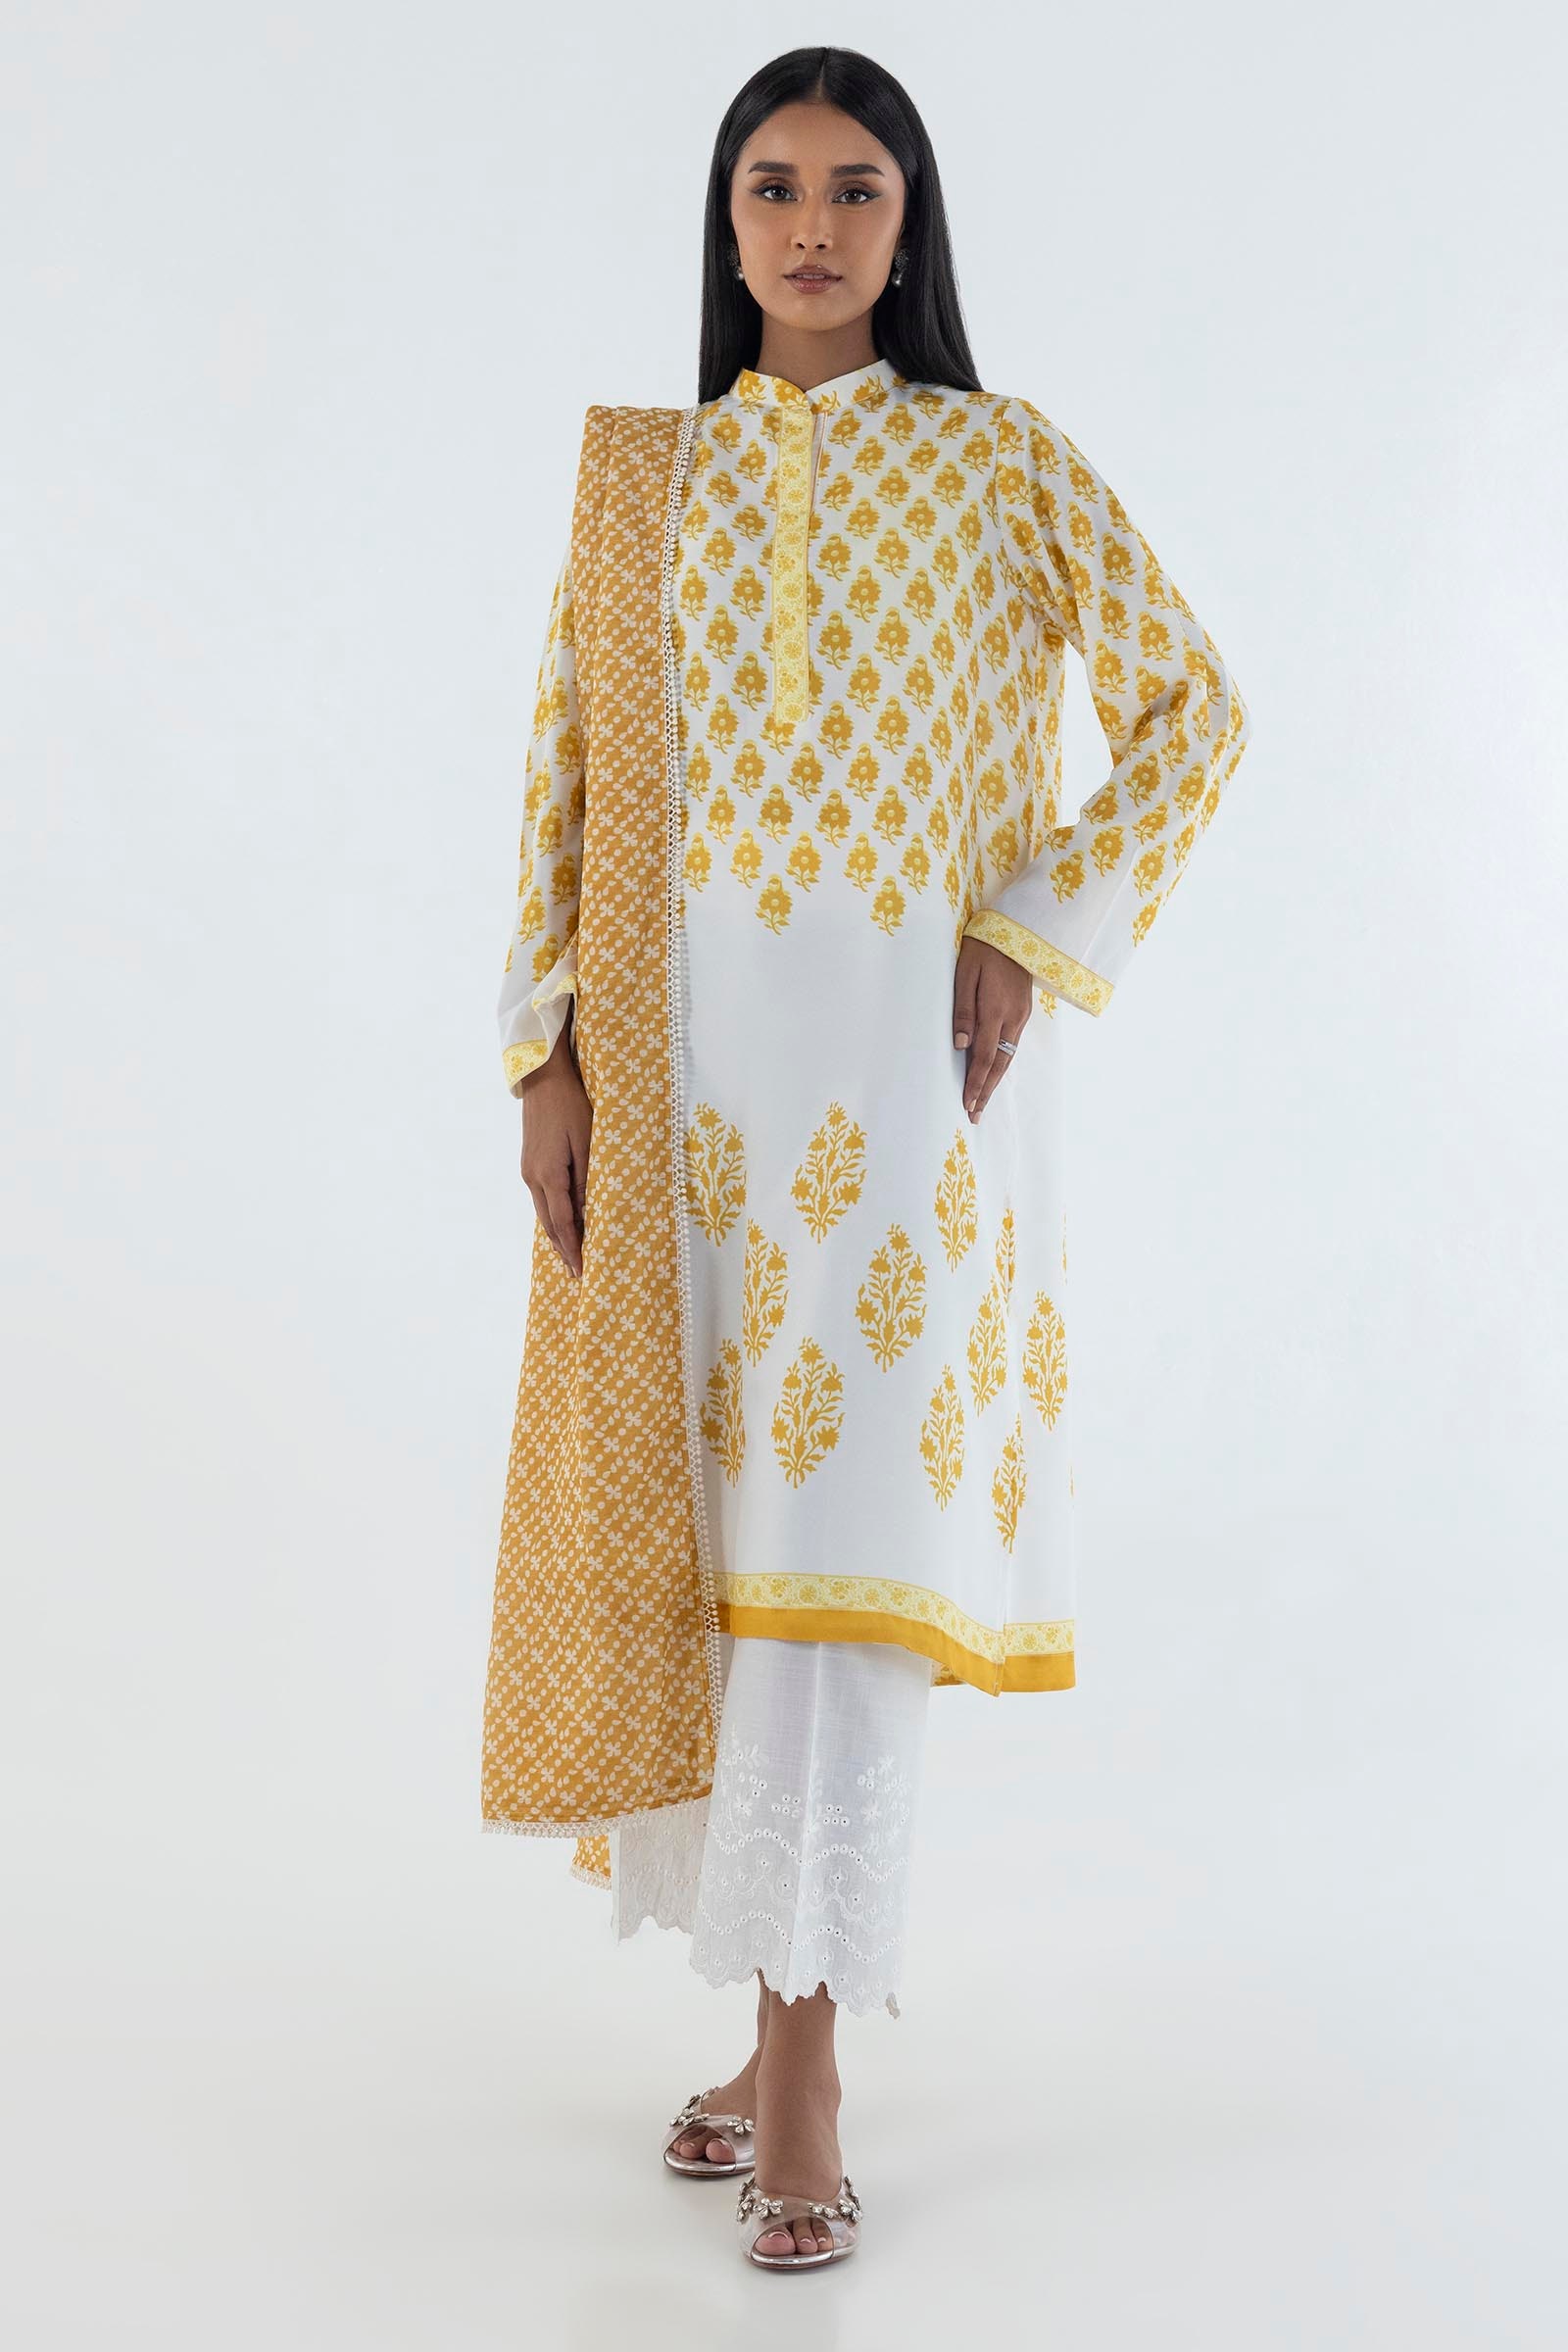
yellow multi embroidered cotton tunic